Wellclose Square

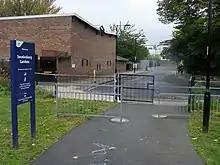
Swedenborg Gardens

Wellclose Square is a public square in the London Borough of Tower Hamlets, between Cable Street to the north and The Highway to the south.